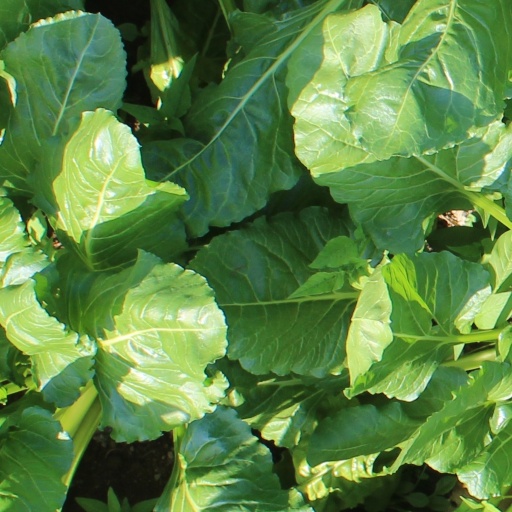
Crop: sugar beet